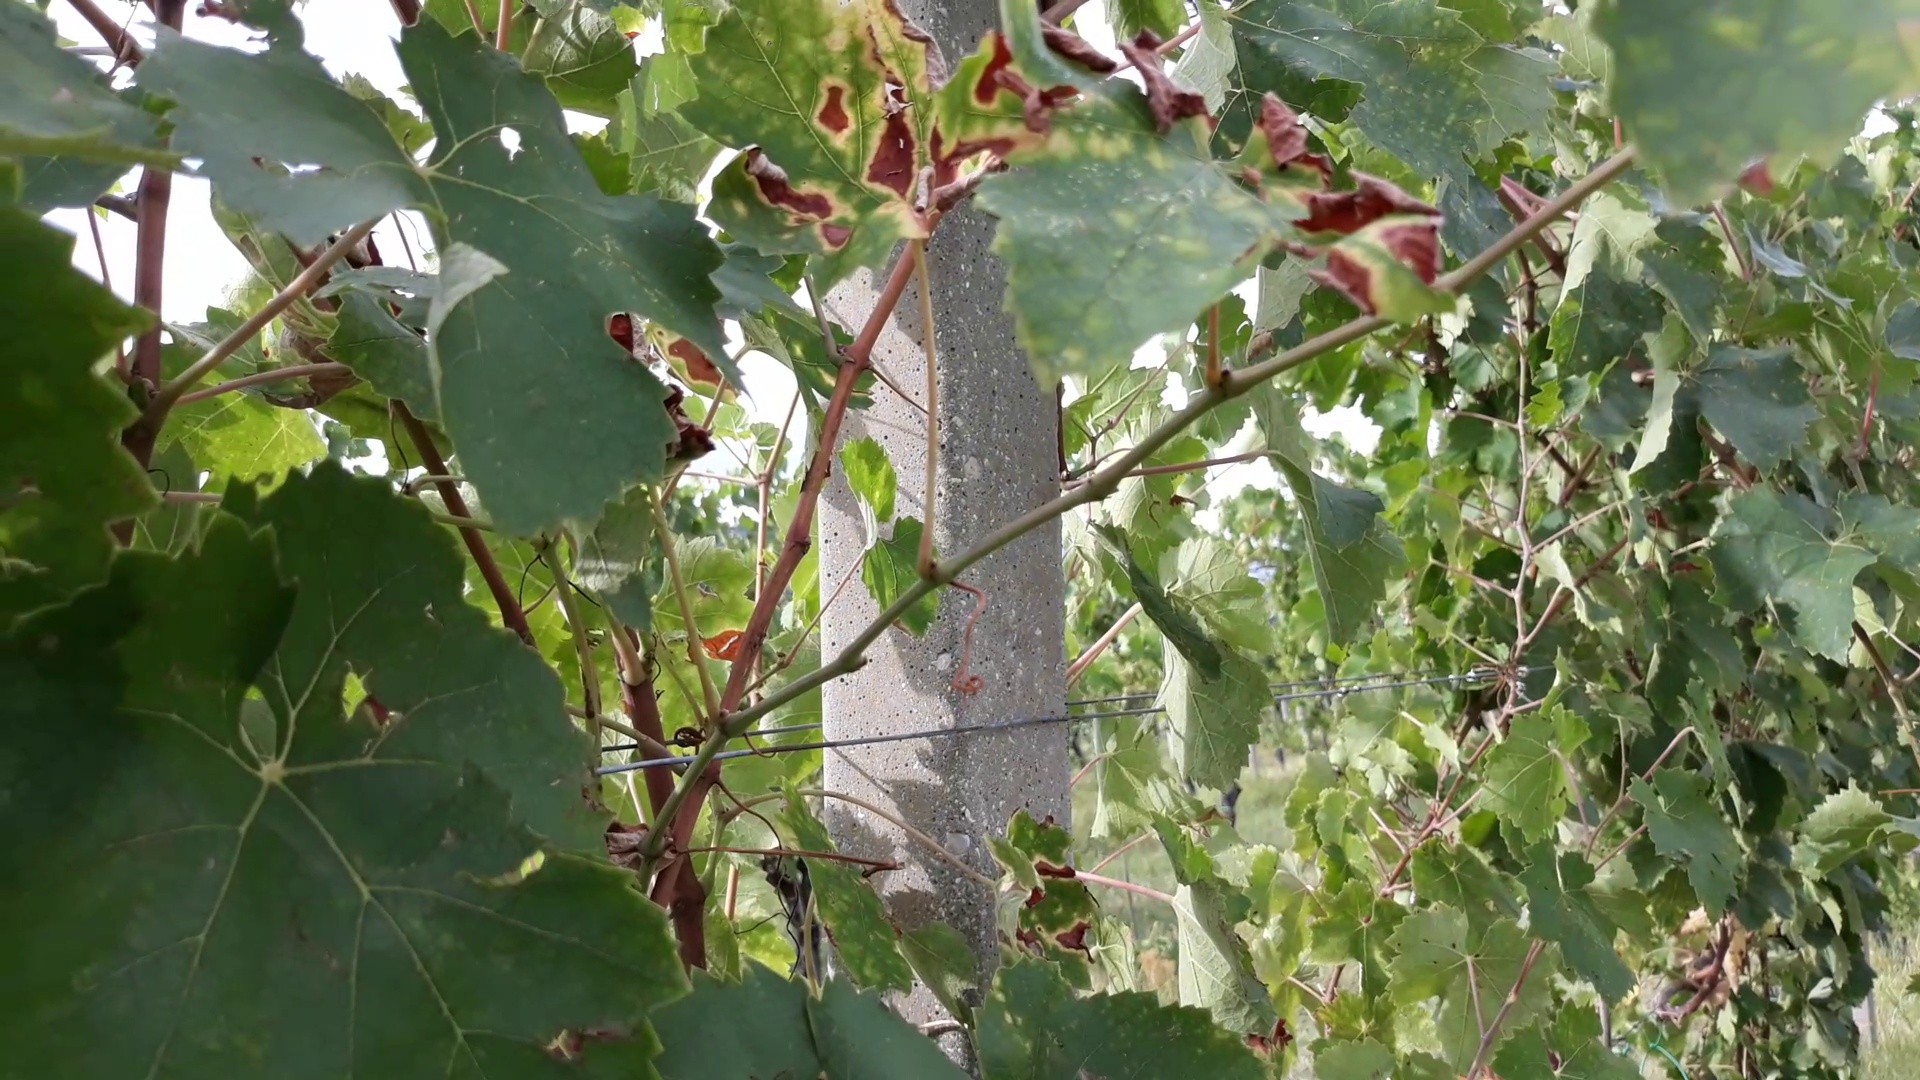
Label: esca